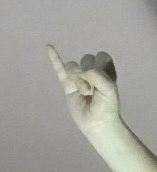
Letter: meem